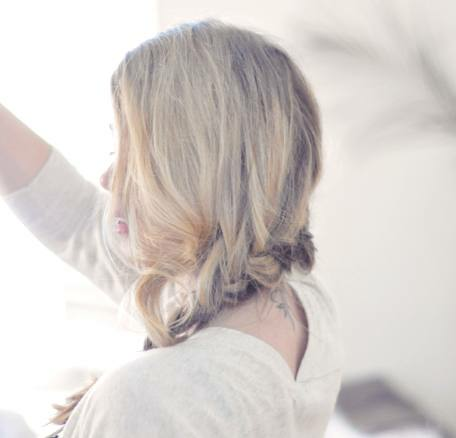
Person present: Yes